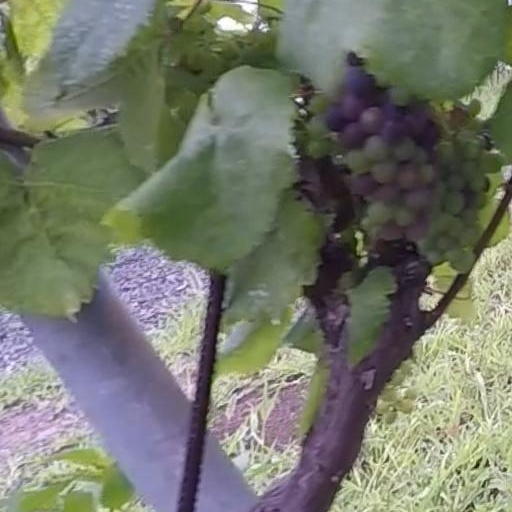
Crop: grape